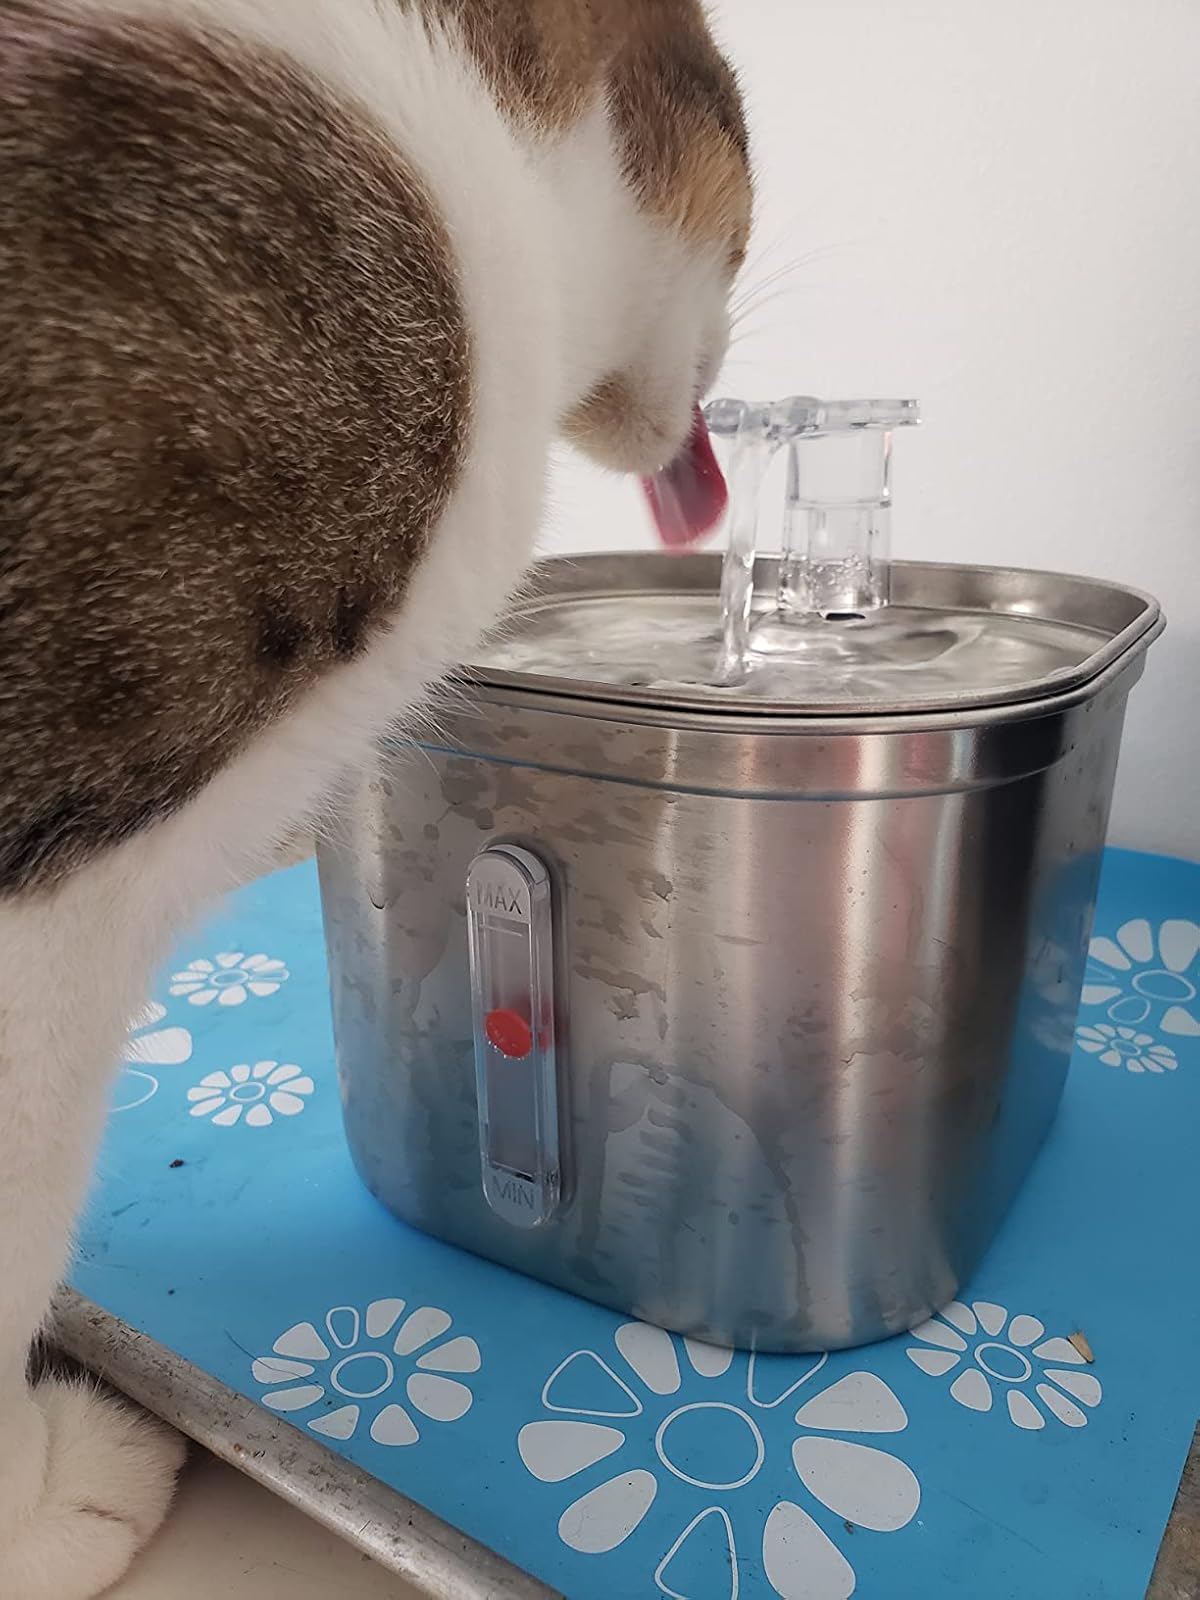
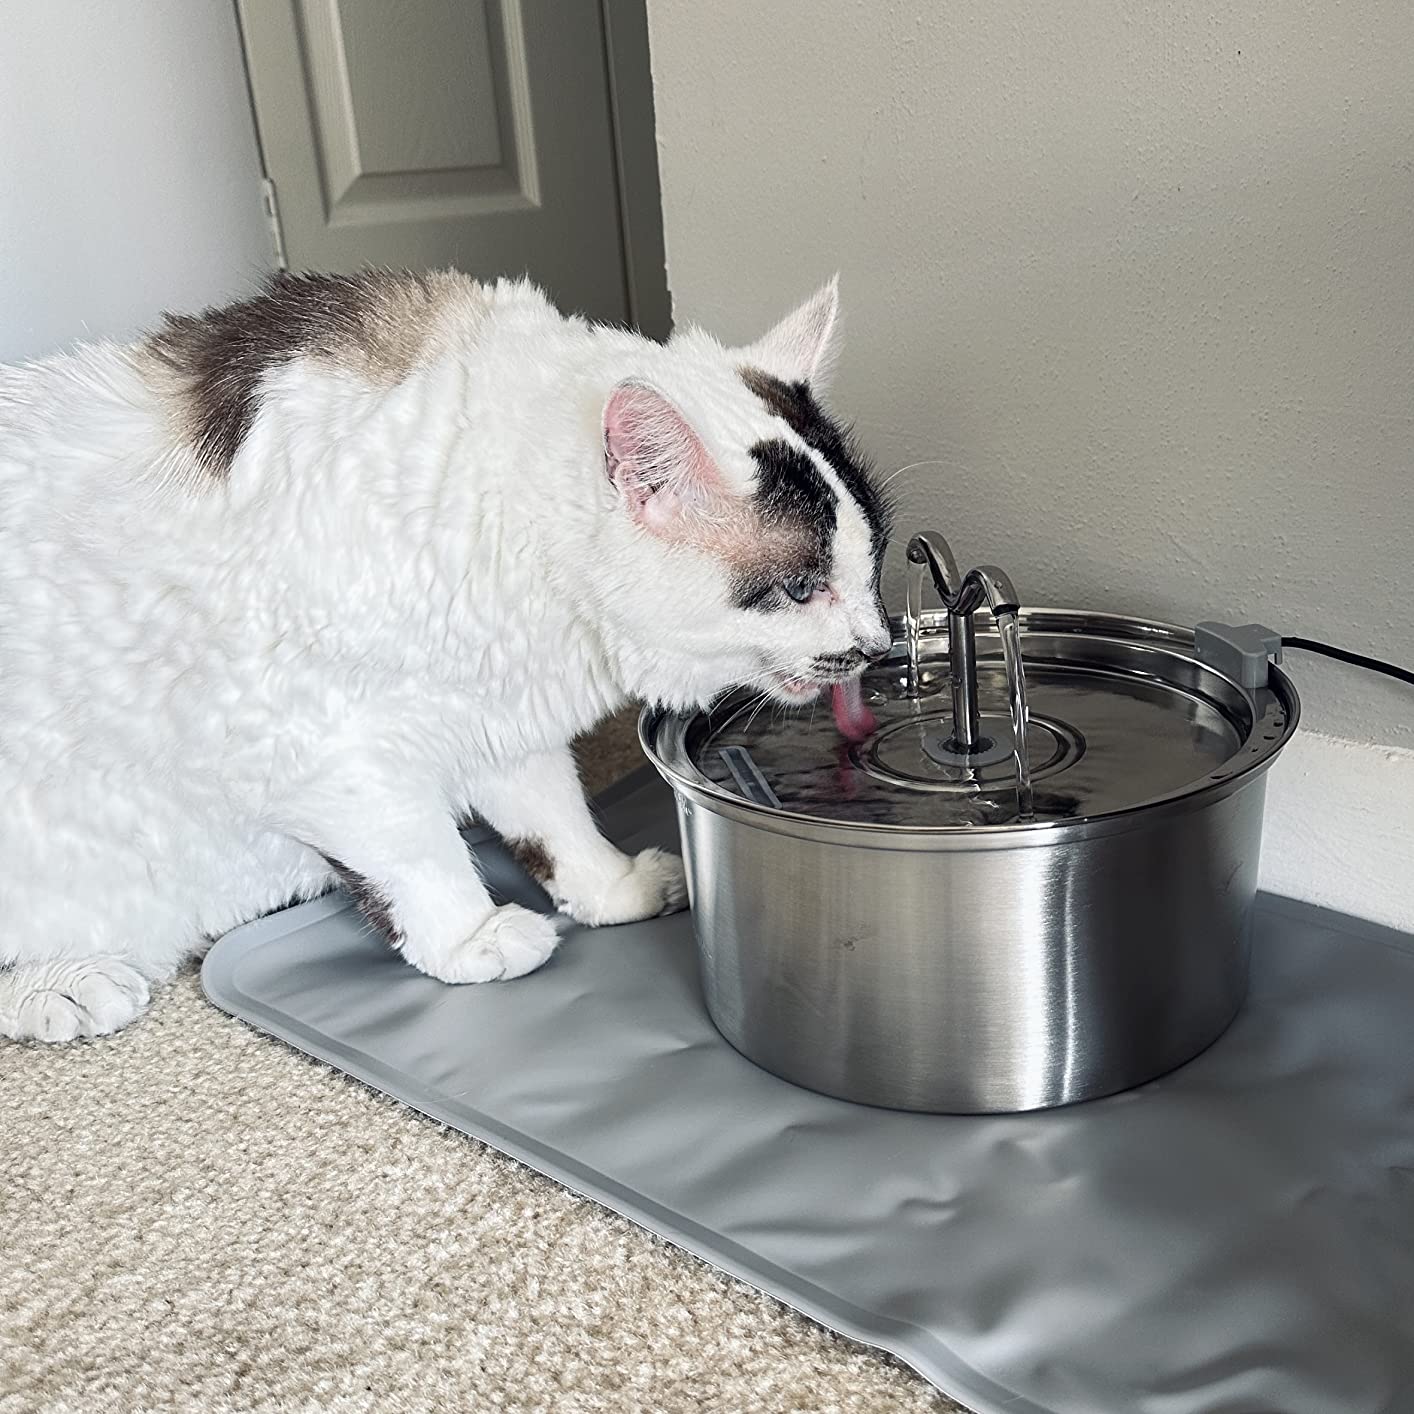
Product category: items_bowl
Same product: no